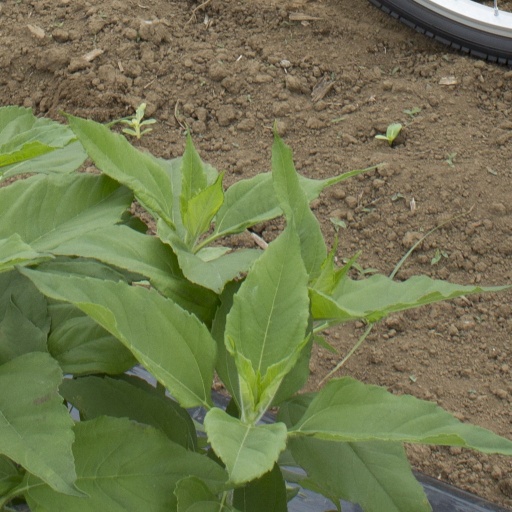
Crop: Jerusalem artichoke